Sully Prudhomme

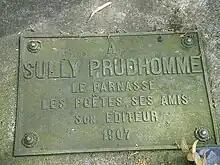
Grave of Sully Prudhomme at Père-Lachaise in Paris.

At the end of his life, his poor health (which had troubled him ever since 1870) forced him to live almost as a recluse at Châtenay-Malabry, suffering attacks of paralysis while continuing to work on essays. He died suddenly on 6 September 1907, and was buried at Père-Lachaise in Paris.